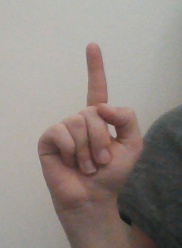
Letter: bb